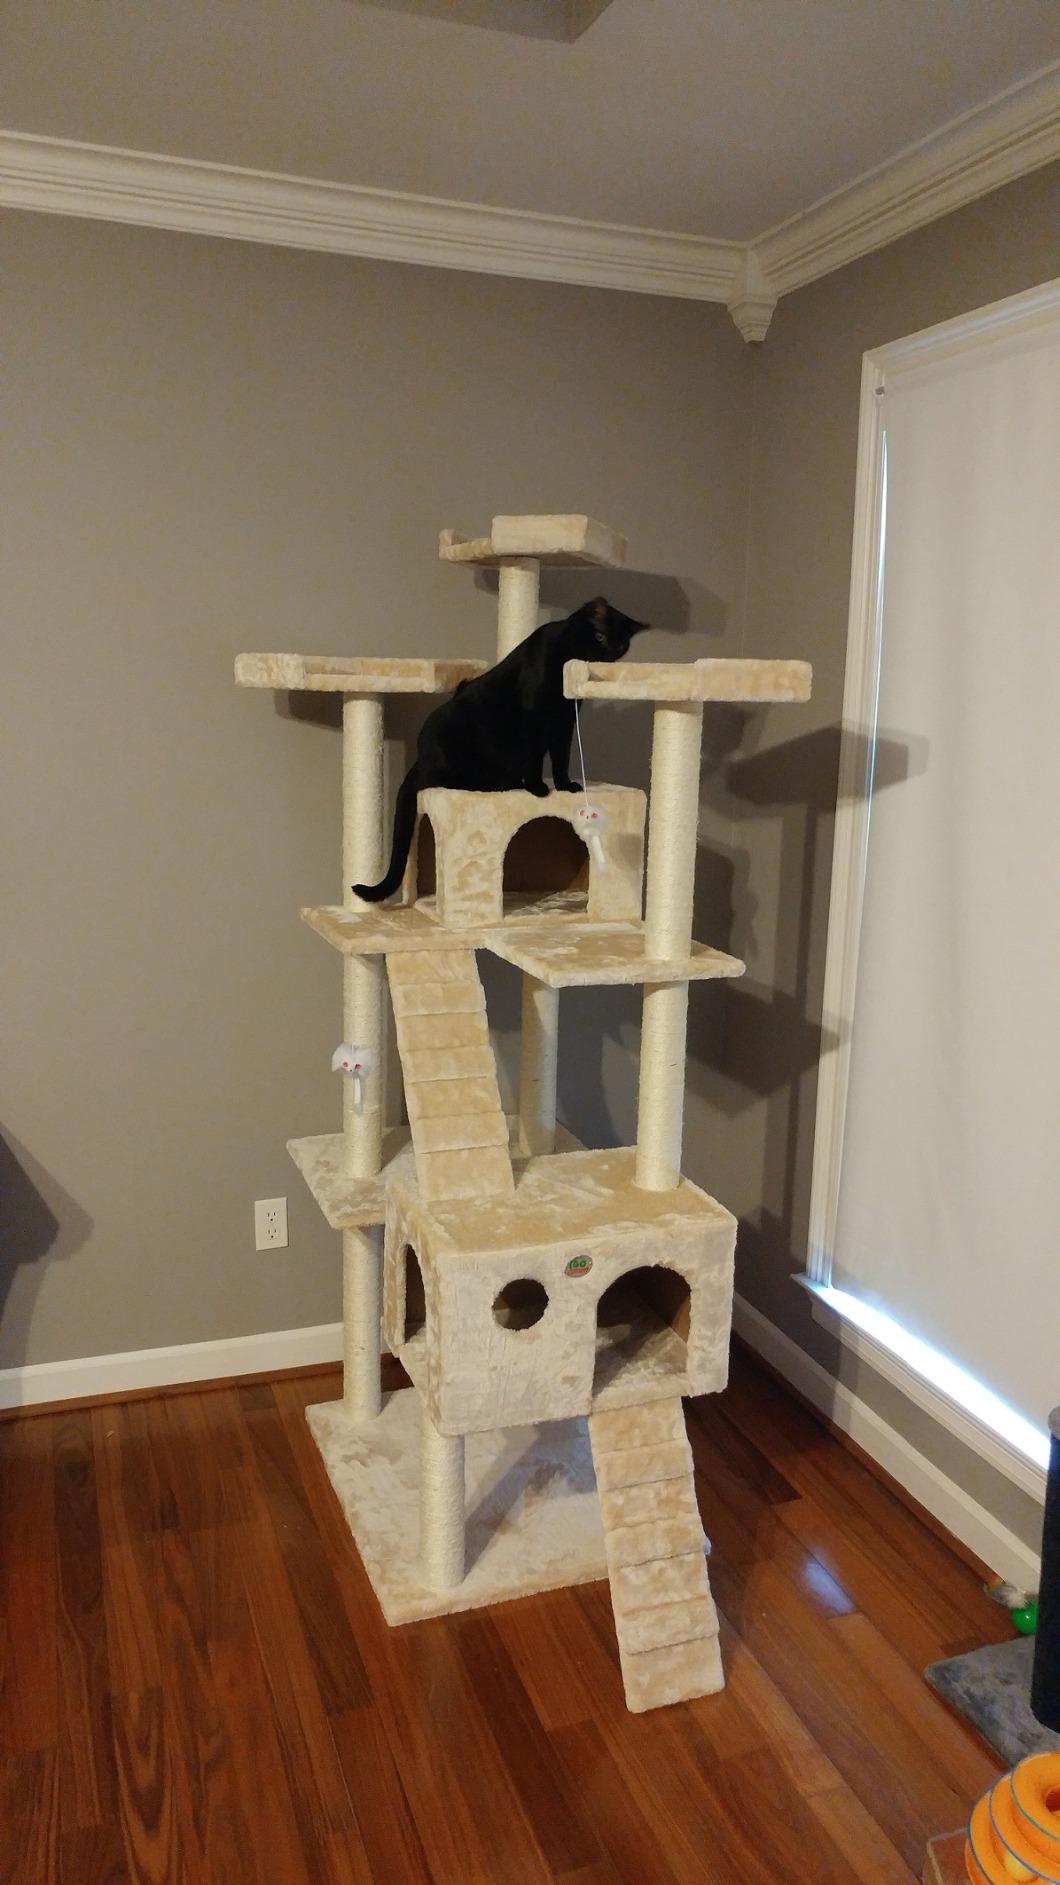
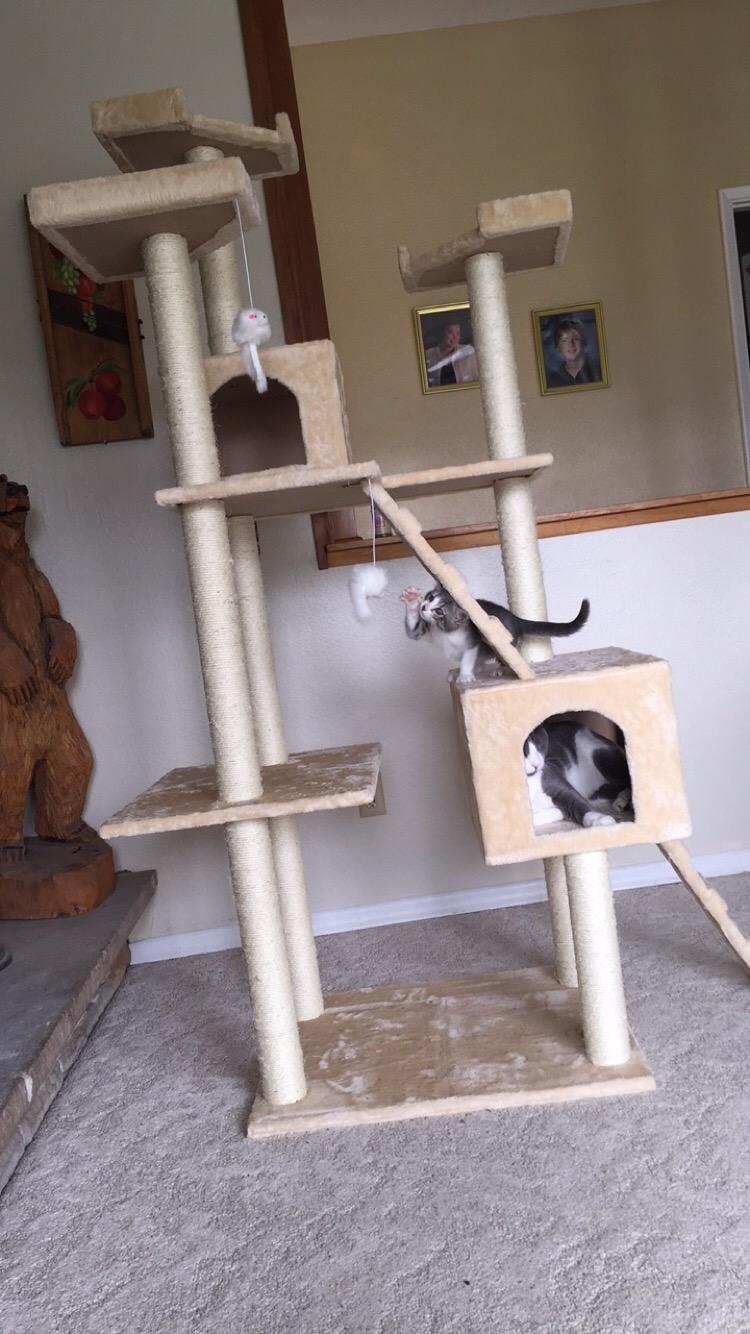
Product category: items_cat tree
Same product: yes